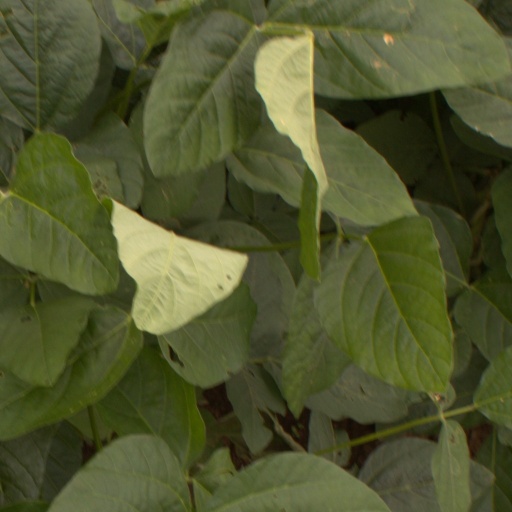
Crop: soybean